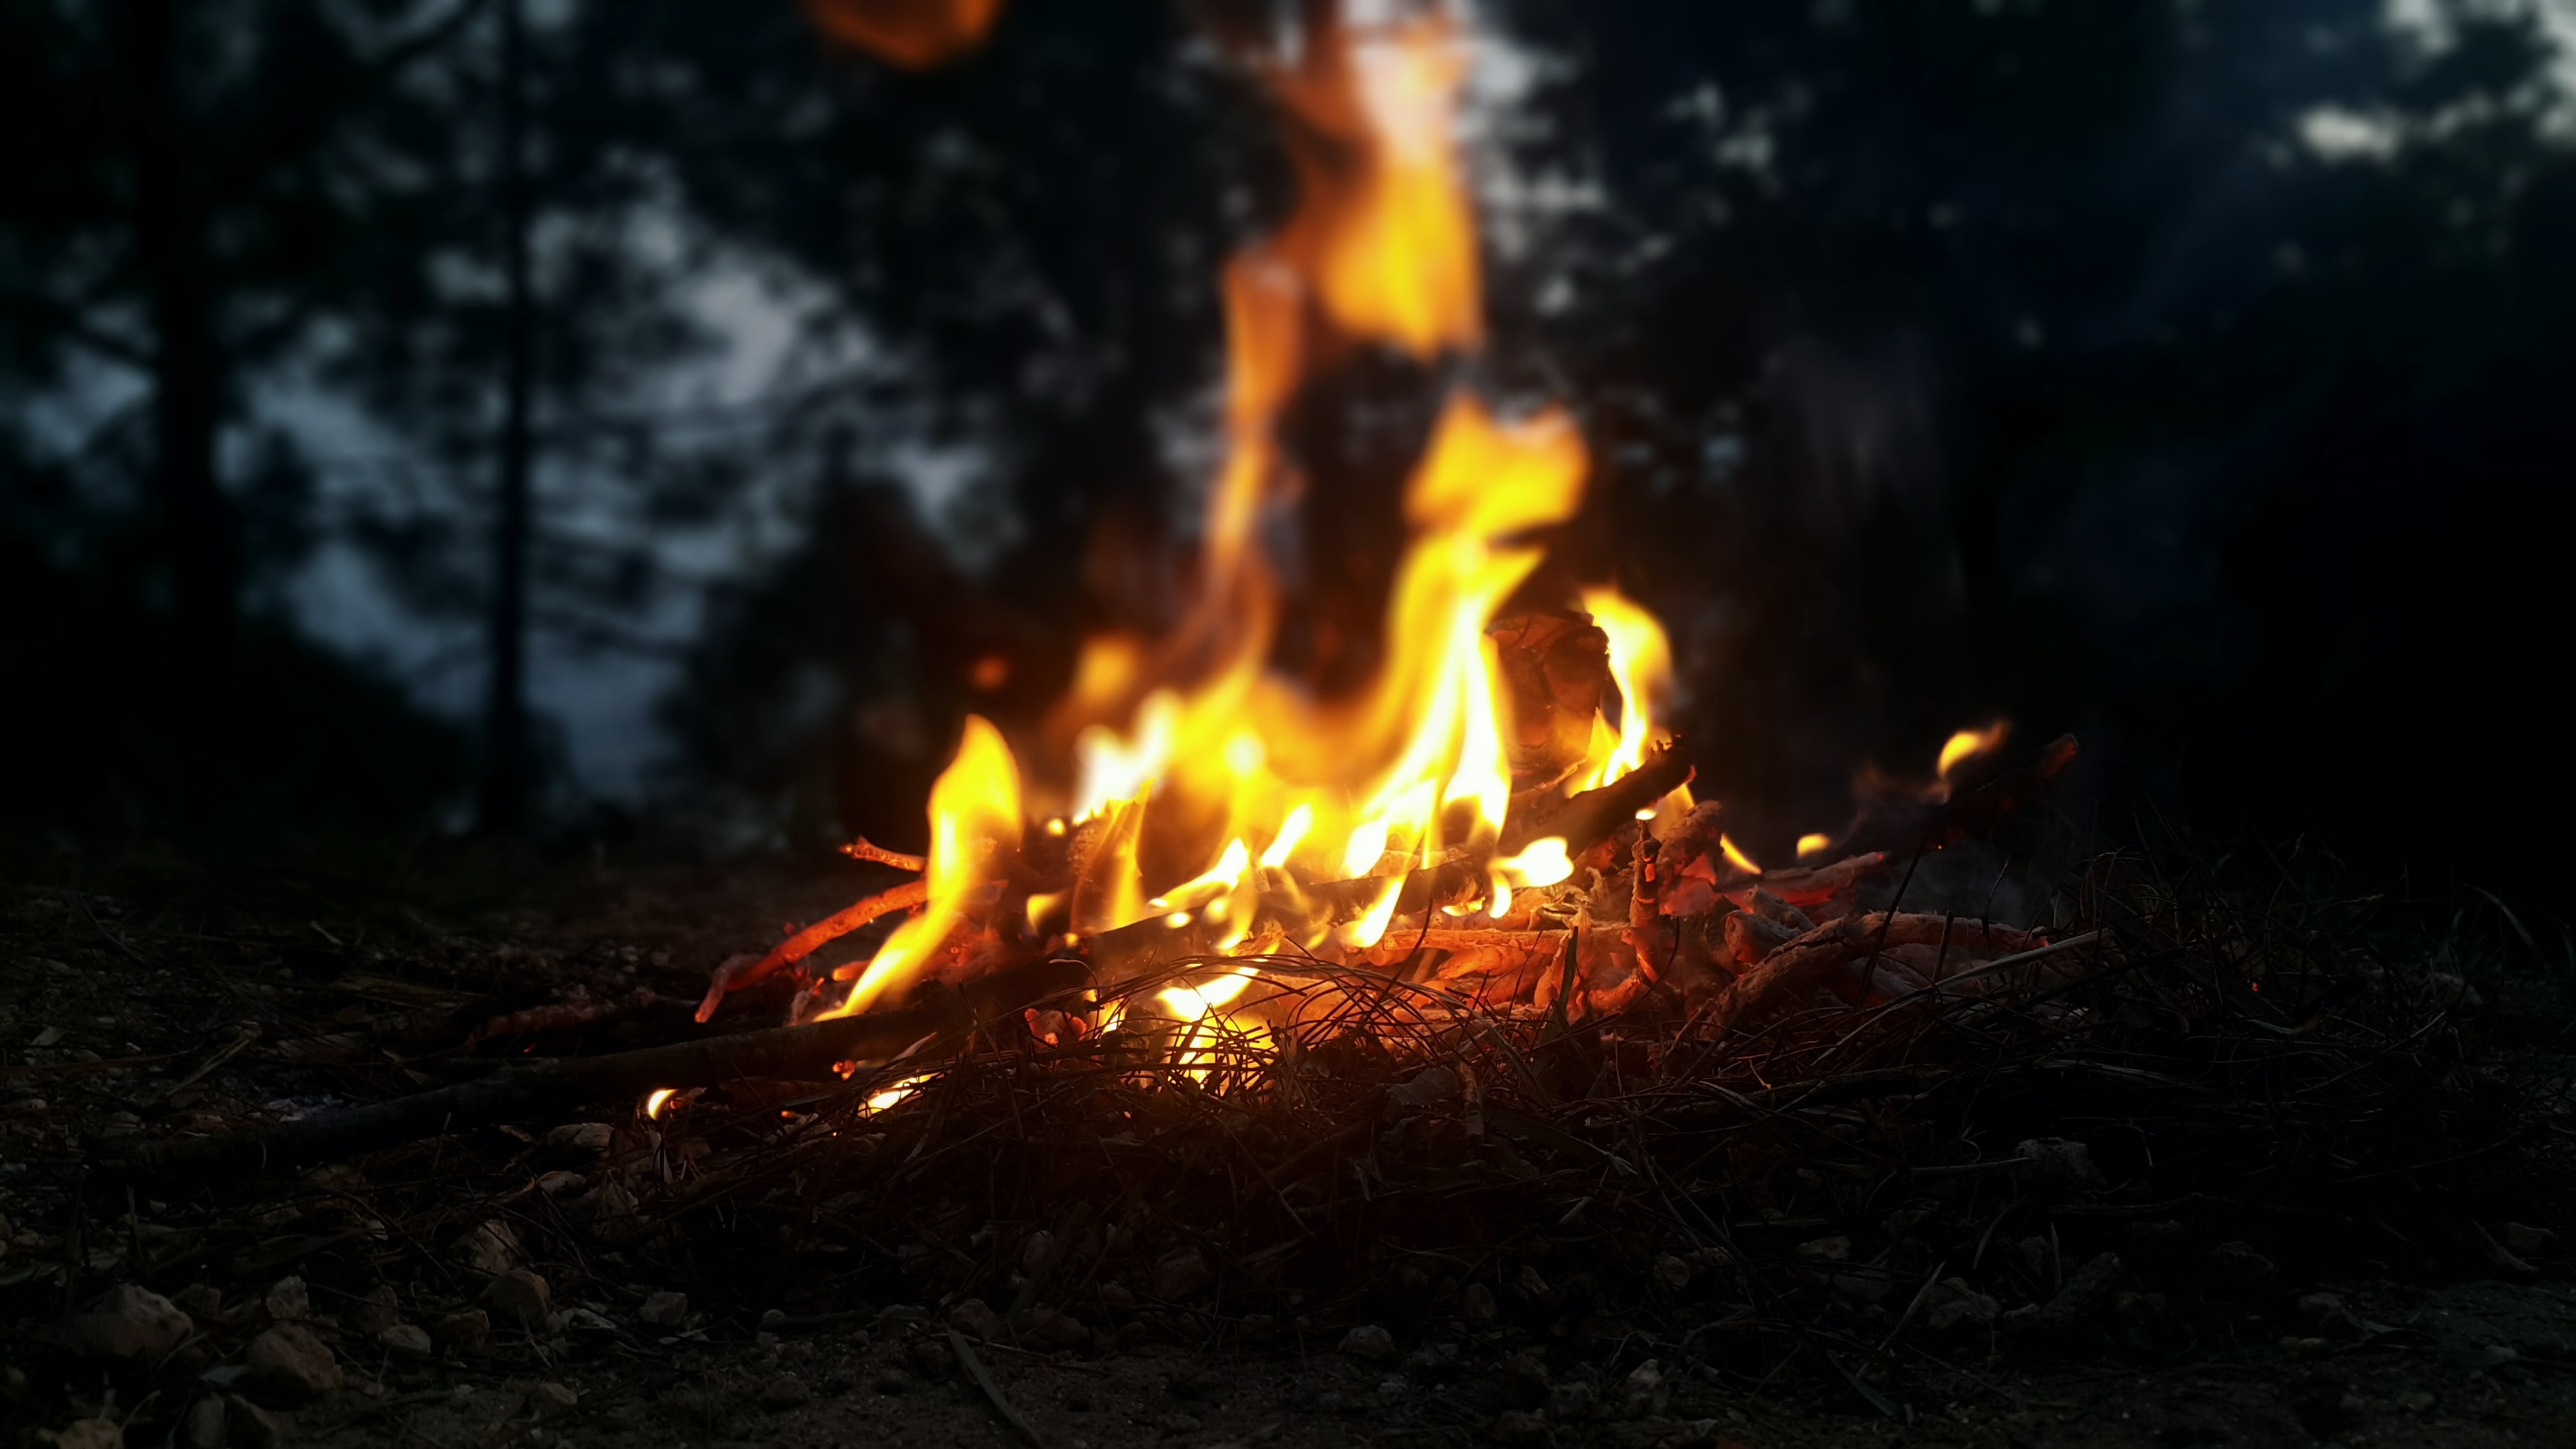
nature, forest, wood, flame, fire, campfire, lifestyle, bonfire, outdoors, hot, geological phenomenon